Phil Lynott

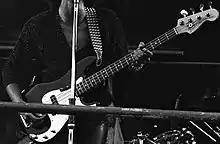
Lynott's Fender Precision Bass with a mirror pickguard

Lynott purchased a Fender Jazz Bass from Brush Shiels when starting Thin Lizzy. He used other basses early in the band's career, including a bi-amped Rickenbacker and an Ampeg Dan Armstrong lucite (see-thru) bass. His signature instrument was a black Fender Precision Bass, furnished with a mirror pickguard used frequently on stage and in videos. In the later part of Thin Lizzy's career onwards, he used an Ibanez Roadstar RS900.